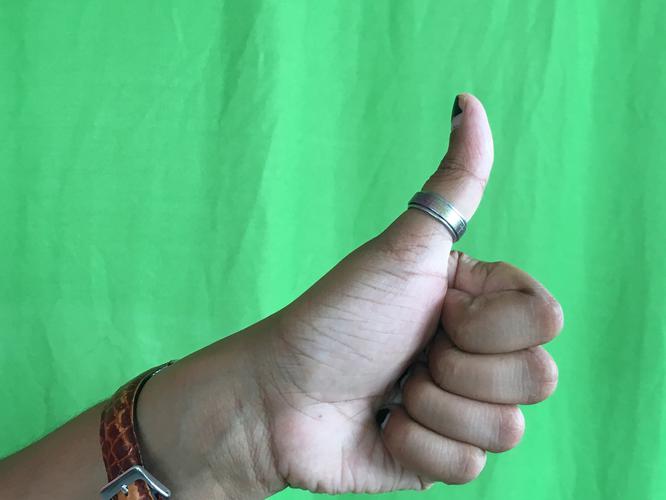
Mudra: Sikharam
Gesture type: single_hand